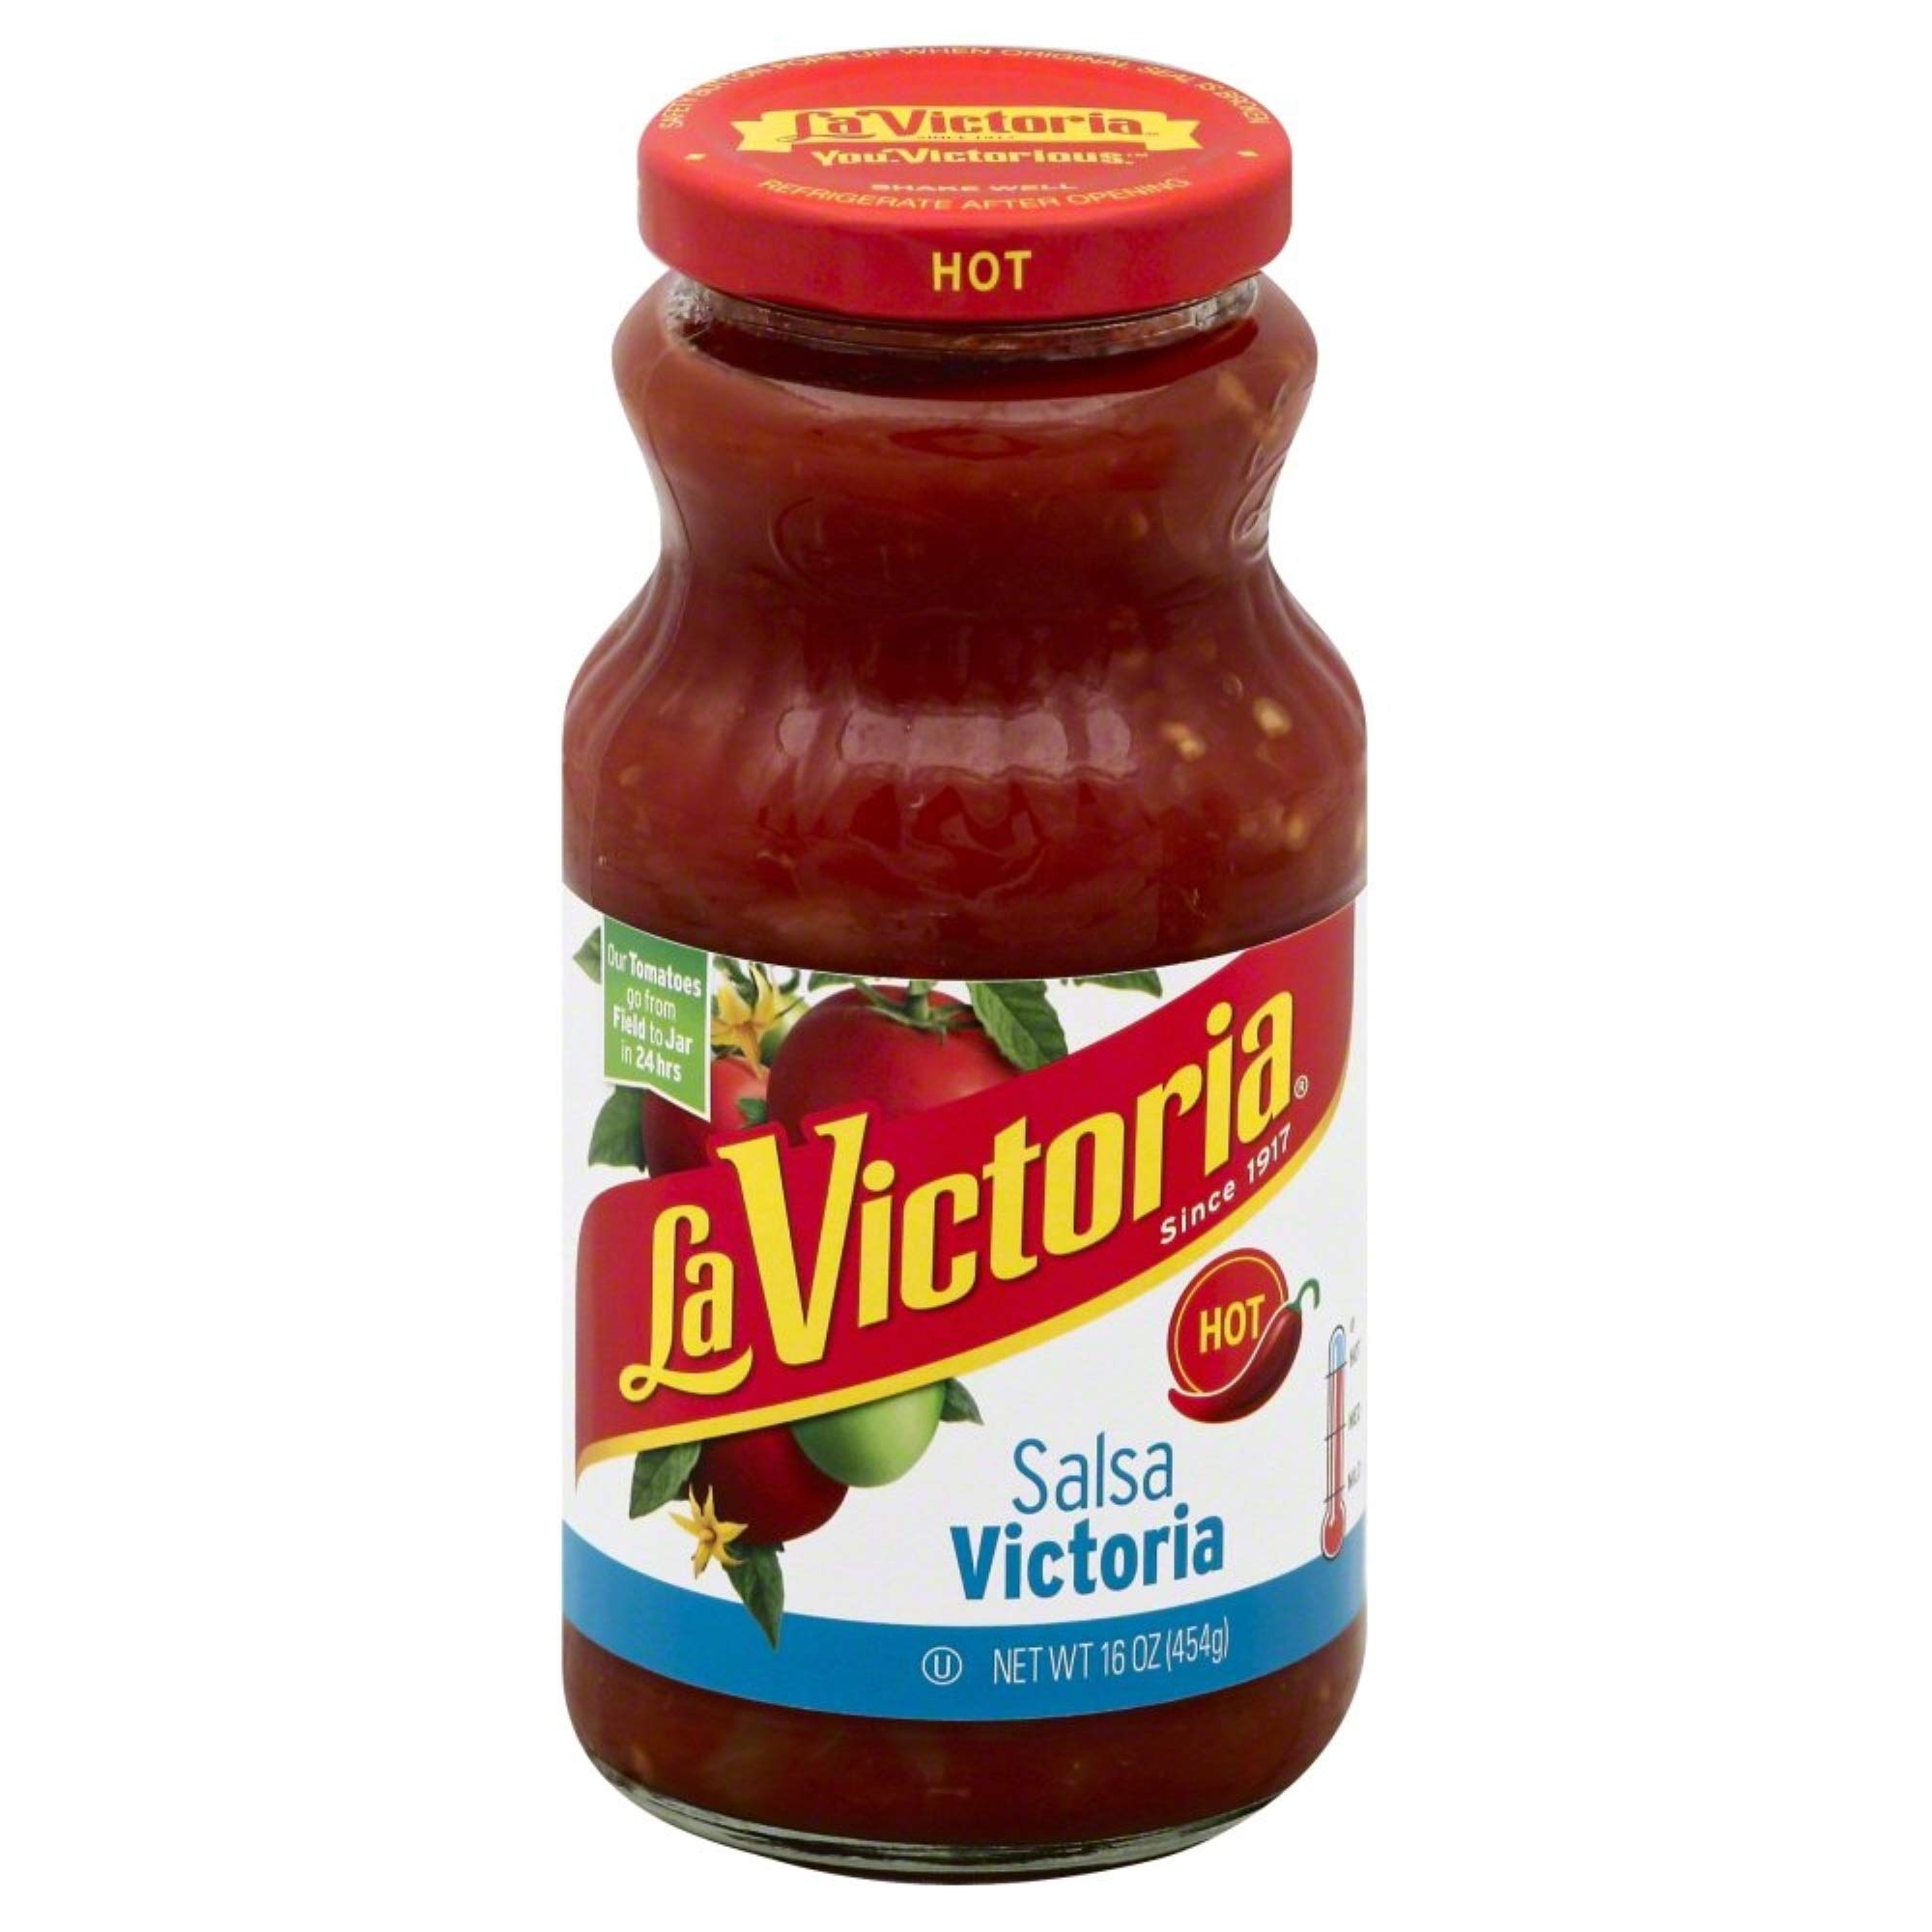
Item Name: LA VICTORIA Salsa Victoria, Hot, 16 oz
Bullet Point 1: Includes one 16 oz. jar of Victoria salsa, hot
Bullet Point 2: 0 grams of fat and 10 calories per serving
Bullet Point 3: Product without gluten containing ingredients
Bullet Point 4: No preservatives
Bullet Point 5: Kosher certified
Value: 16.0
Unit: Ounce

Price: 2.76